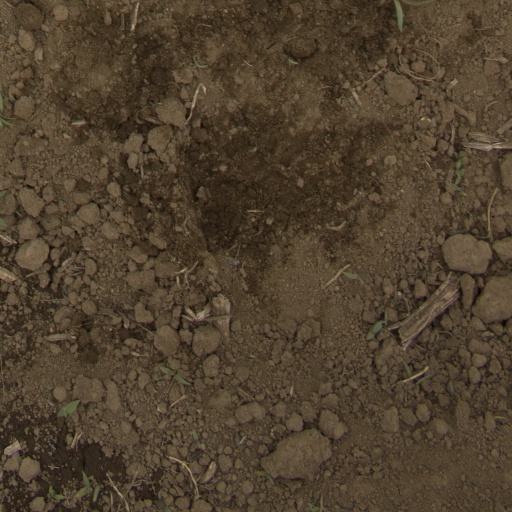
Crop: Jerusalem artichoke